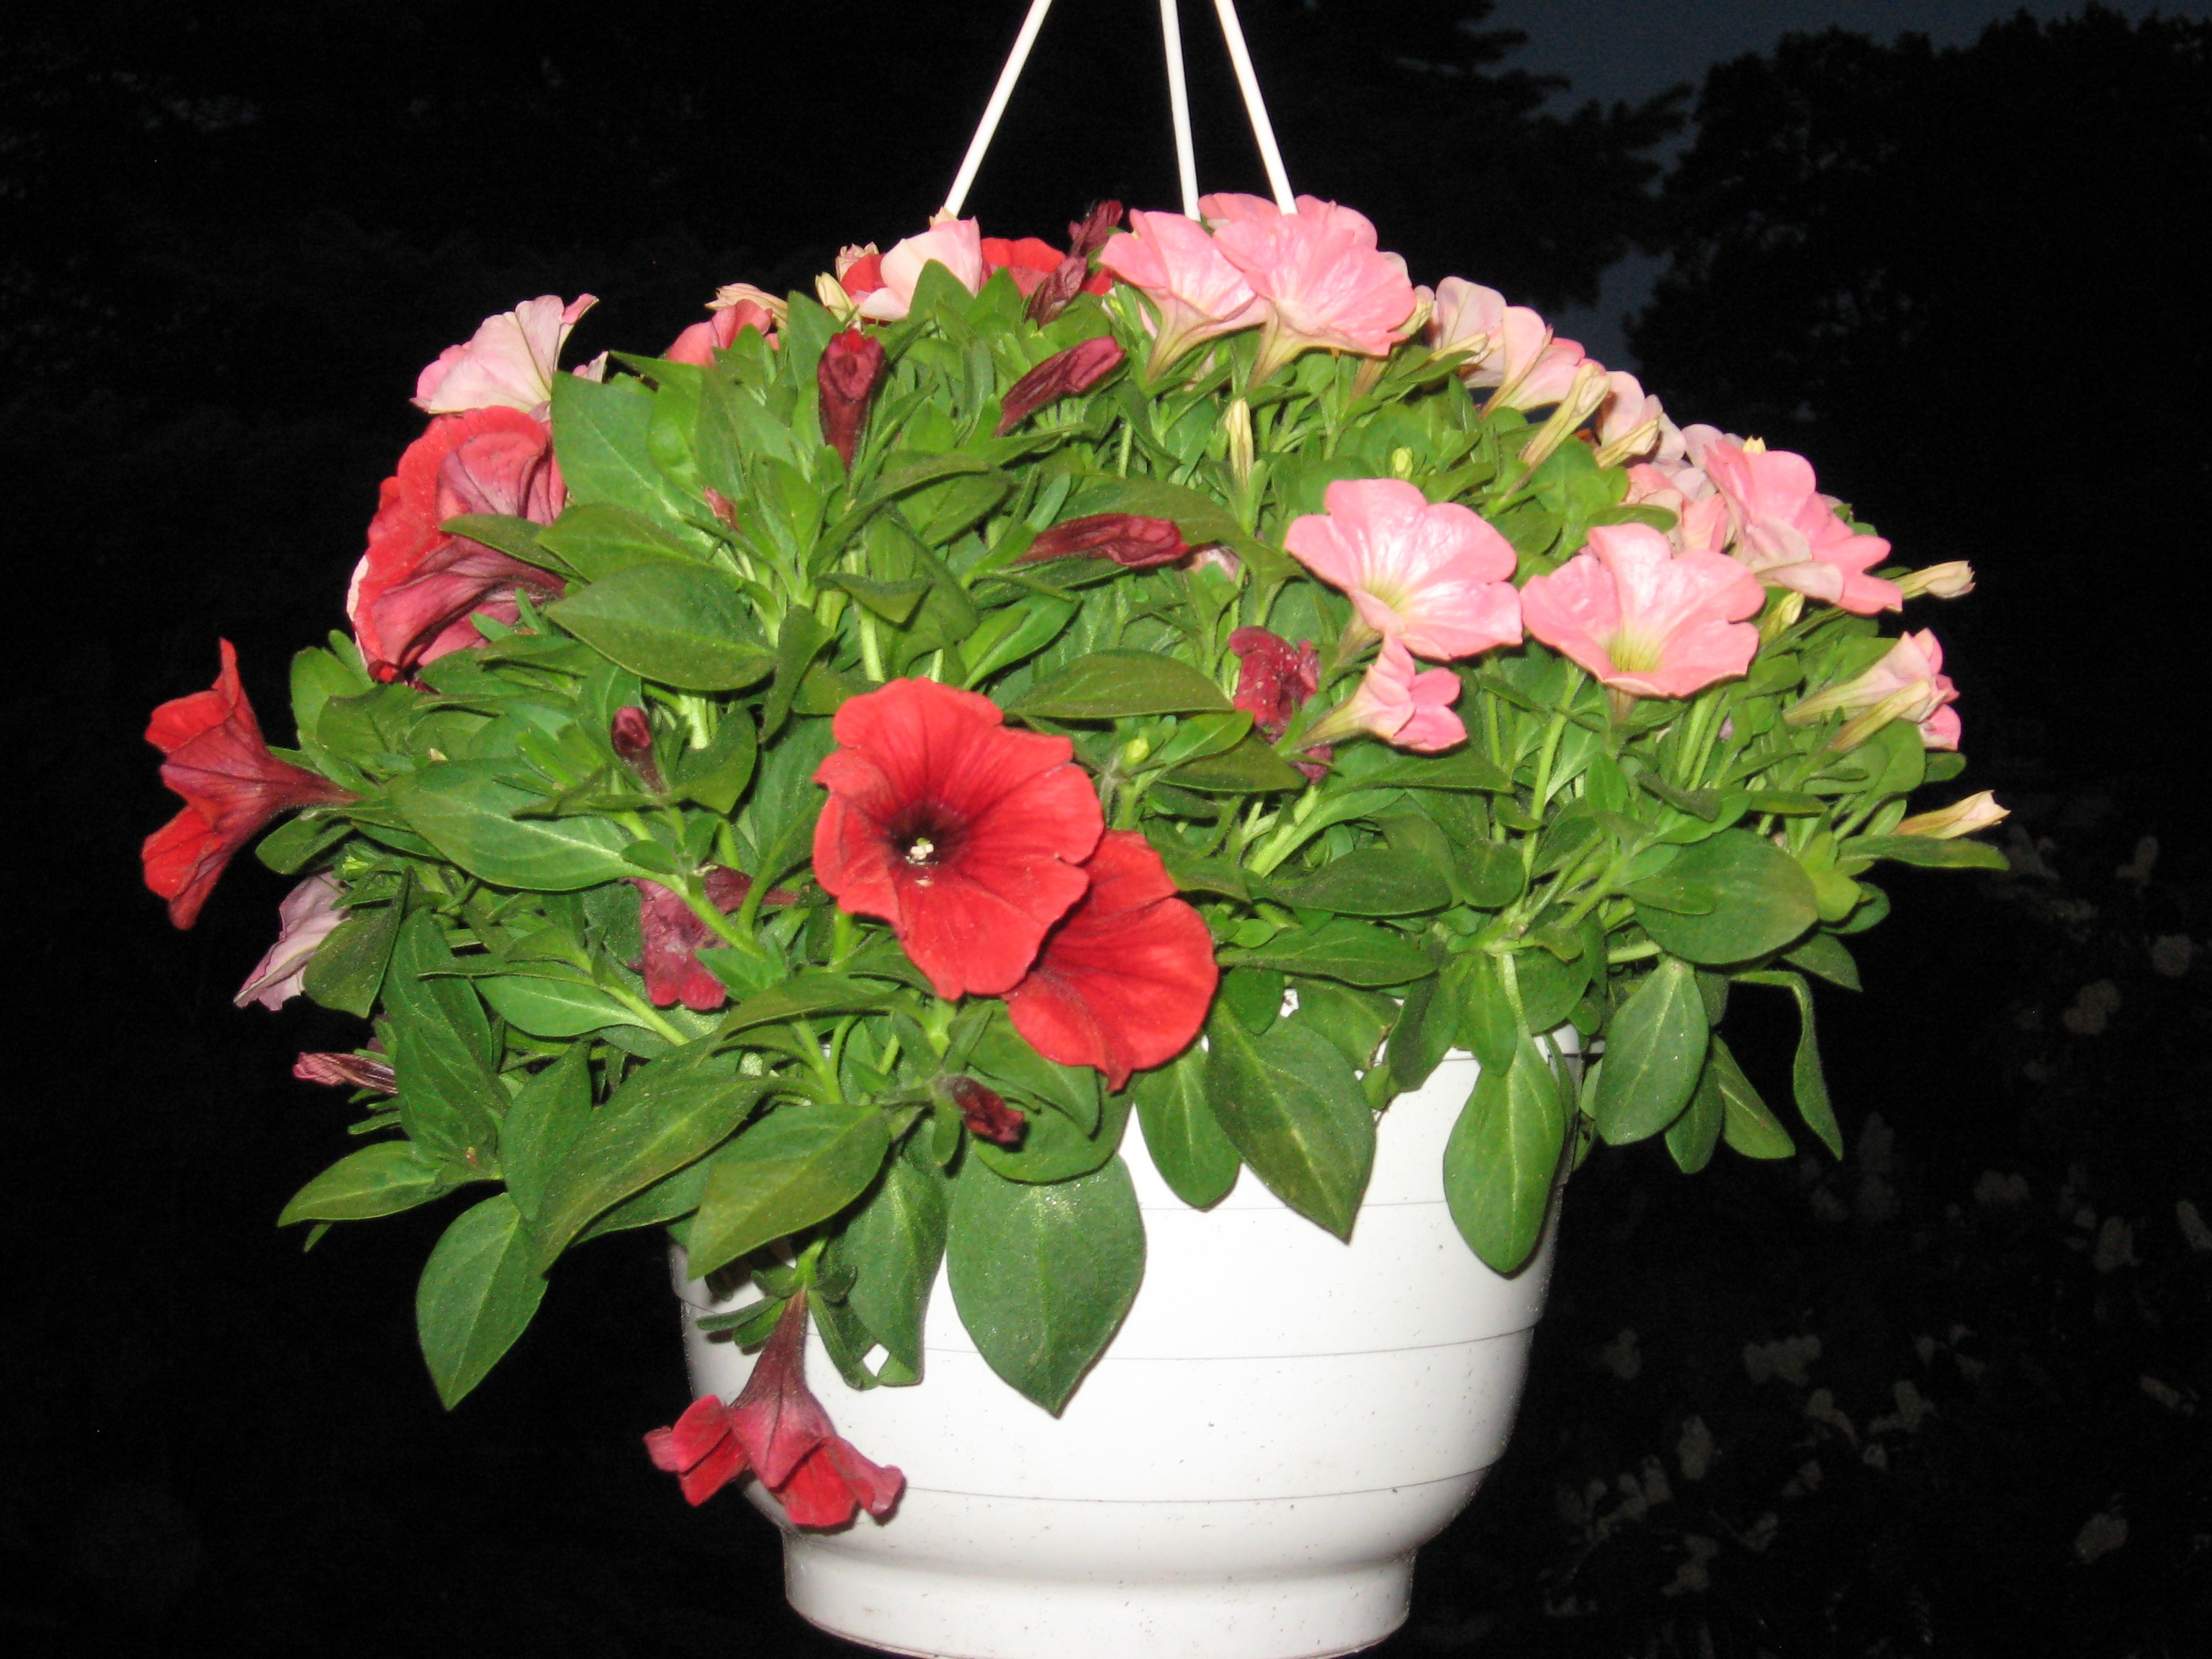
nature, blossom, plant, flower, petal, bloom, red, garden, pink, flora, flowers, floristry, peony, flowering plant, flower bouquet, cut flowers, floral design, land plant, flower arranging